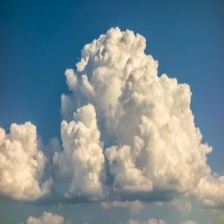
Cloud type: Cumulonimbus